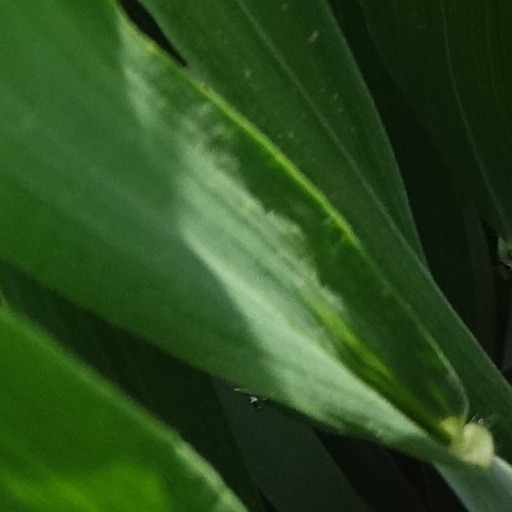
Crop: wheat